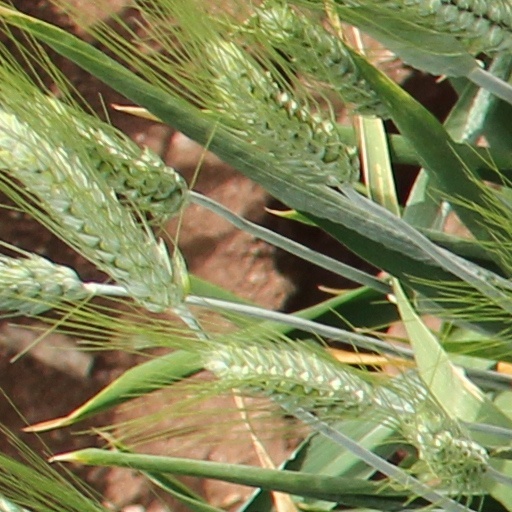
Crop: wheat